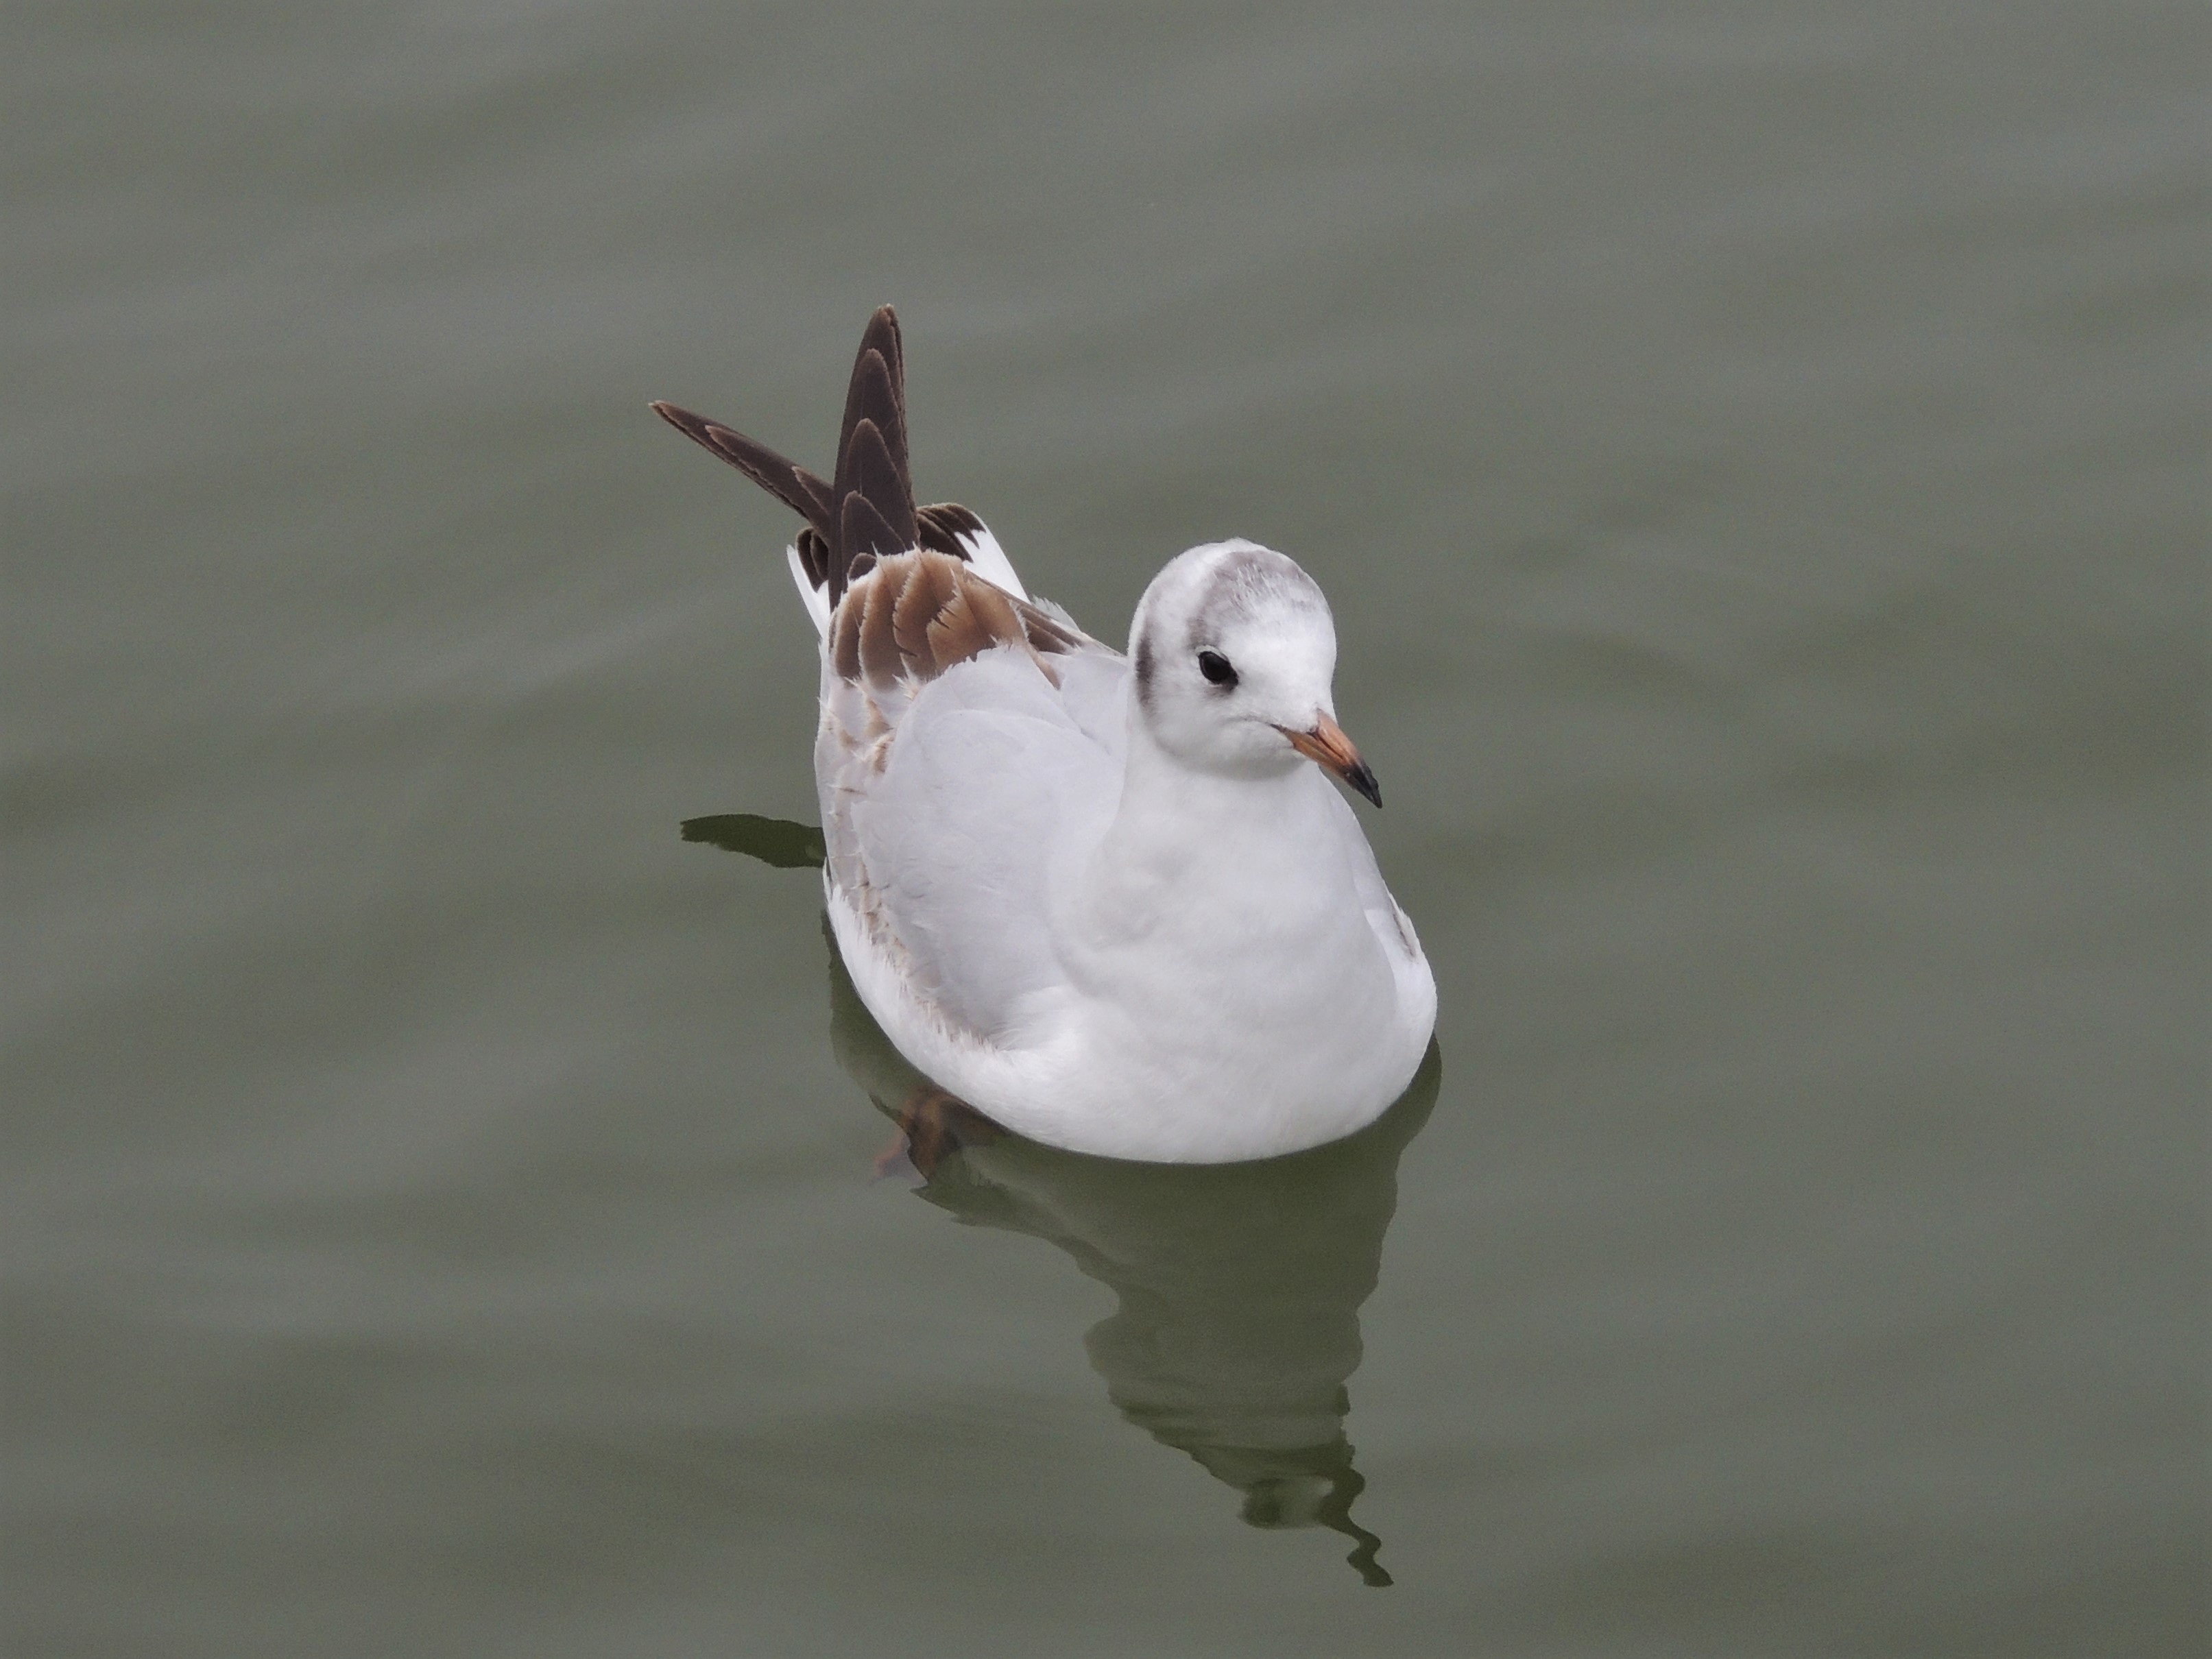
nature, bird, wing, seabird, seagull, wildlife, gull, beak, fauna, puffin, vertebrate, versailles, birdwatching, water bird, birding, charadriiformes, bonaparte's gull, european herring gull, bonaparte's